Spiritual jazz

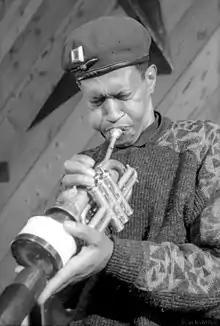
Don Cherry in 1989

Many artists other than Alice Coltrane and Pharoah Sanders were inspired by John Coltrane's spiritual jazz works. Prevalent artists of this era of spiritual jazz included Lonnie Liston Smith, Albert Ayler, Sun Ra, and Don Cherry."" Saxophonist Albert Ayler was a student of John Coltrane, known for his "uncanny, visceral, and startlingly new" take on jazz tradition and his use of spirituals, as seen in 1969's "Music is the Healing Force of the Universe." Electric keyboardist Lonnie Liston Smith, inspired by his work with Pharaoh Sanders, released his debut album "Astral Traveling" in 1973. According to Brian Zimmerman, "While ["Astral Traveling"] does tap into that spiritual element, it's got a "poppier" vein running through it."